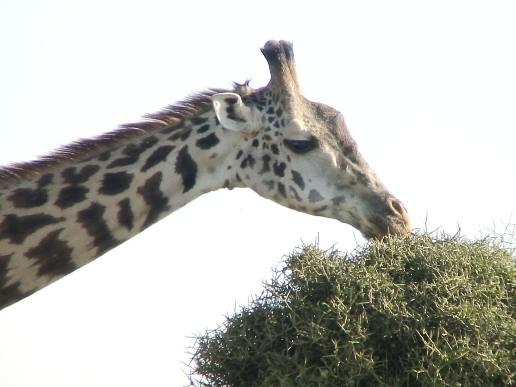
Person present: No